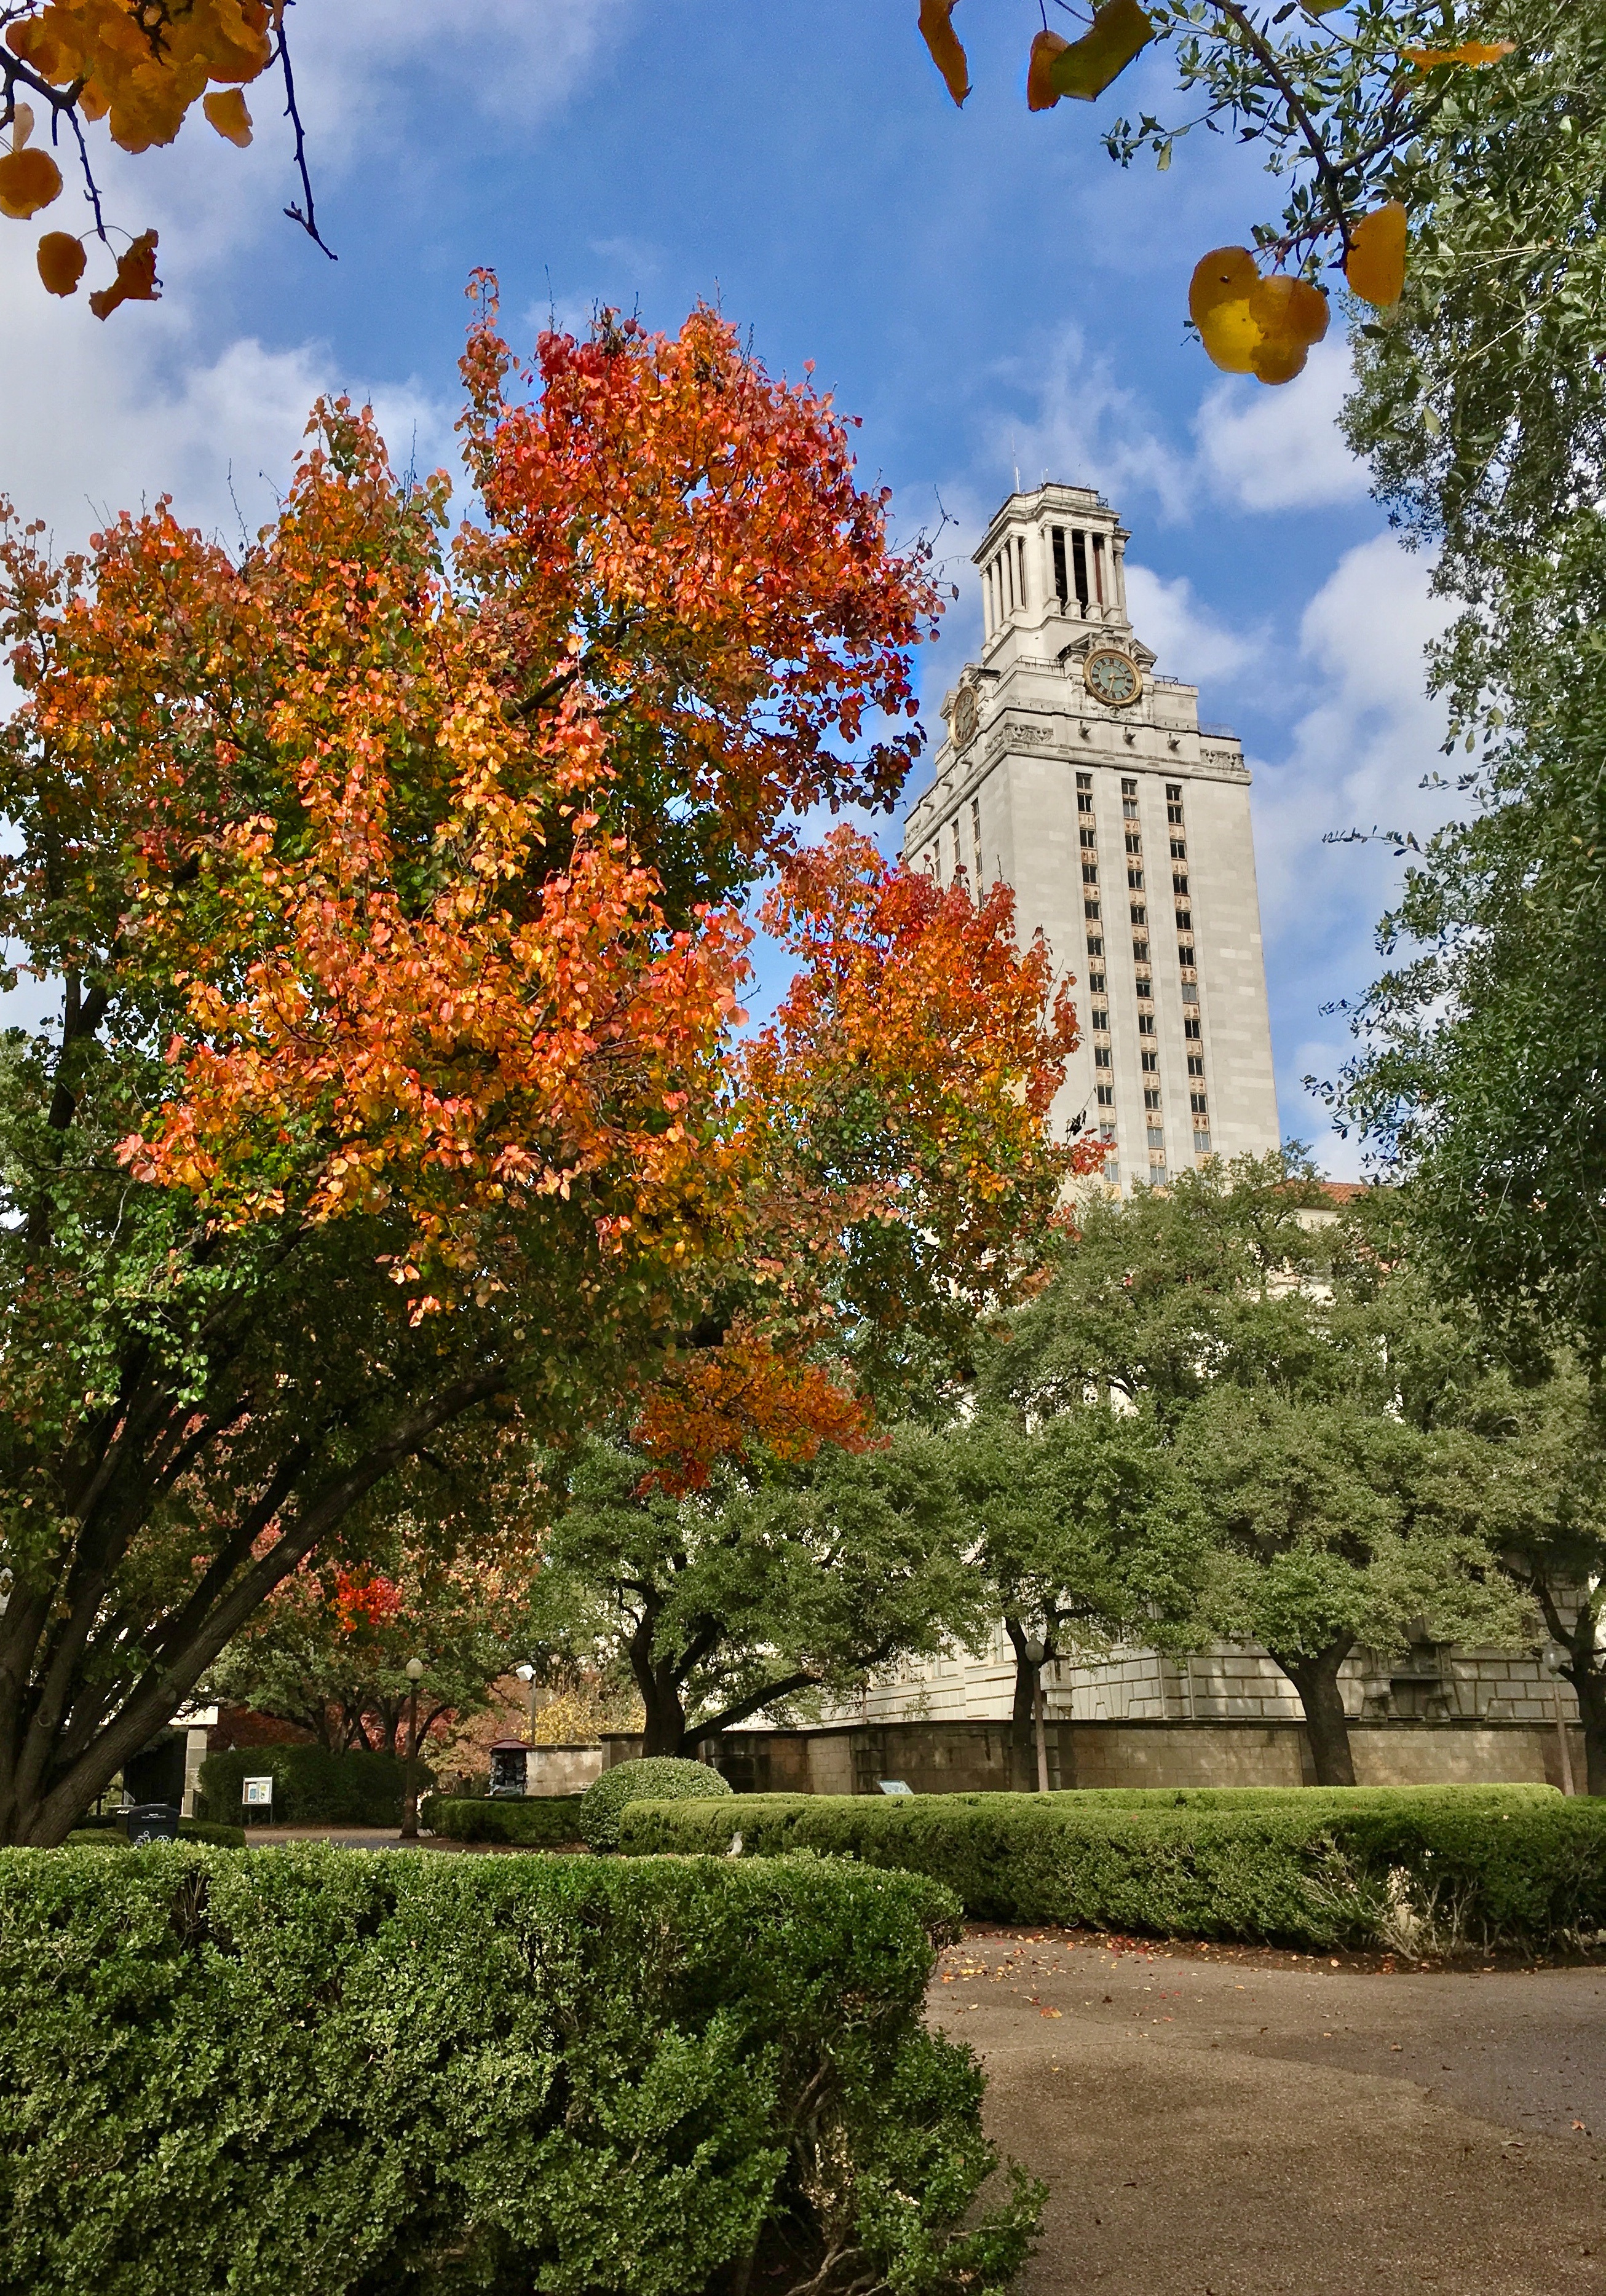
tree, plant, leaf, flower, autumn, park, botany, garden, season, woody plant